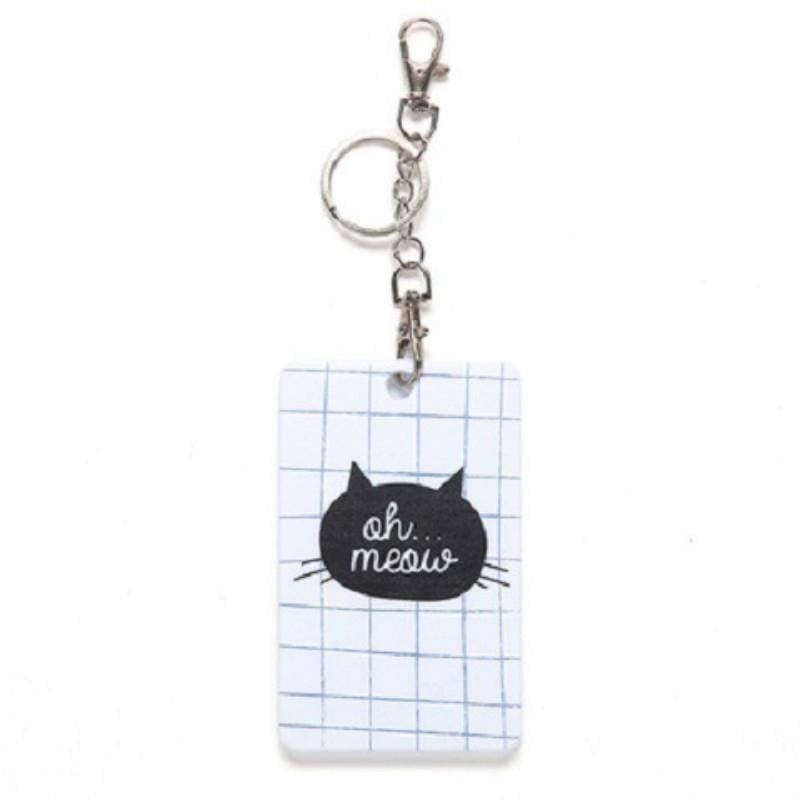
2 PCS Cute Cartoon Document Set Key Chain Bus Meal Card Protective Cover ID Card Set (Cat B)
Description : 1. Weight : 38g 2. Cover material : plastic 3. Key ring material : stainless steel 4. Design : Hollow design, easy magnetic card induction 5. Dimensions : Card sleeve about 10 x 6.2 x 0.5 cm, key ring diameter about 2.5 cm 6. Features : Refreshing cartoon shape, practical and beautiful, safe and environmentally friendly material, hard texture, effective protection card
Brand: STARS
Category: Apparel & Accessories > Handbag & Wallet Accessories > Wallet Chains